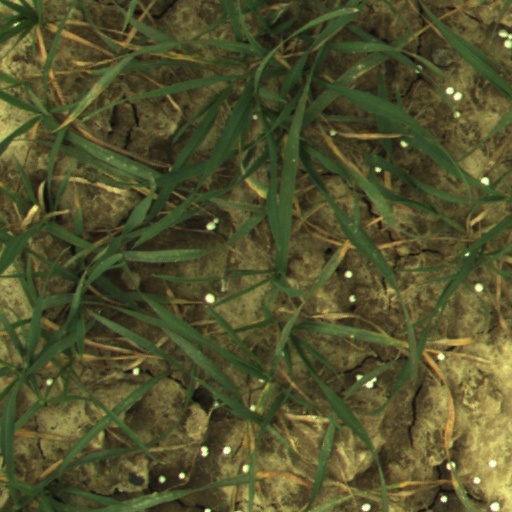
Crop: wheat